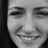
Emotion: happy